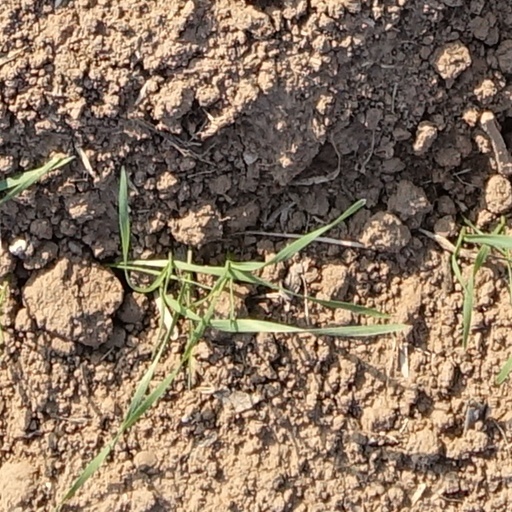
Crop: wheat